Tsuzuki District, Kyoto

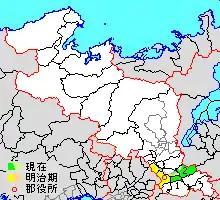
Location of Tsuzuki in Kyoto district

As of 2003, the district has an estimated population of 19,200 and a density of 251.74 persons per km. The total area is 76.27 km.